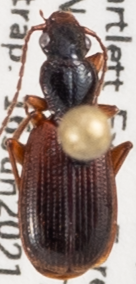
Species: Cymindis neglecta
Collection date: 2021-06-16
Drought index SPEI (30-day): -2.09
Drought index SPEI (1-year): -1.13
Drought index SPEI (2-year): -0.8